Joseph Jenckes Jr.

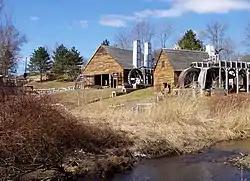
Saugus Iron Works—reconstructed forge and mill

Joseph Jenckes Jr. was baptized October 12, 1628, in Colnbrook, Buckinghamshire, England. He was the eldest of two children born to Joseph Jenckes Sr. (1599–1683) and Joan Hearne (1607–1635).